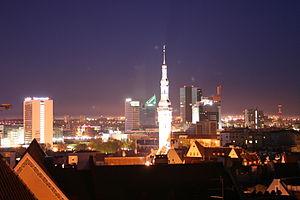
L'arrondissement de Kesklinn est l'un des huit arrondissements de Tallin en Estonie.